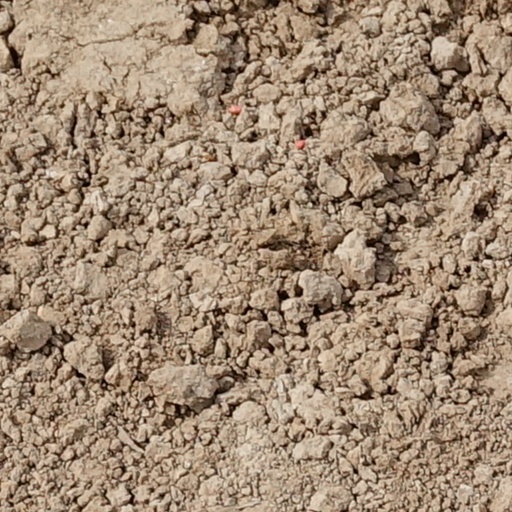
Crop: wheat